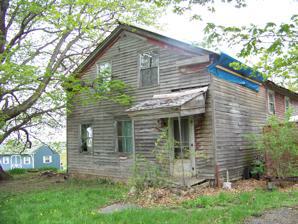
Building: Slocum and Hannah Howland House
Country: United States of America
Year built: 1830
Historic house in New York, United States Not to be confused with Slocum House (Vancouver, Washington) . United States historic place Slocum and Hannah Howland House U.S. National Register of Historic Places Show map of New York Show map of the United States Location 1781 Sherwood Rd., Sherwood, New York Coordinates 42°45′47″N 76°37′21″W / 42.76306°N 76.62250°W / 42.76306; -76.62250 Built 1830 MPS Freedom Trail, Abolitionism, and African American Life in Central New York MPS NRHP reference No. 06000263 Added to NRHP April 12, 2006 The Slocum and Hannah Howland House is located at 1781 Sherwood Road in the hamlet of Sherwood in Cayuga County, New York . It was one of the most active Underground Railroad stations in New York. History Slocum Howland (1791-1881) was a Quaker, a notable abolitionist, a businessman, and owner of the Howland Cobblestone Store , also in Sherwood, New York. Slocum was married to Hannah Tallcott (1796-1867) and had three children together: William Howland , a member of the 106th New York State Legislature ; Emily Howland , a suffragette known for her work as a philanthropist and educator; and Benjamin. As a station on the underground railroad, Howland helped at least four African American families settle in the area and help many more escape to Canada . He worked closely with William Lloyd Garrison and the American Anti-Slavery Society and established schools for African Americans. The house was added to the National Register of Historic Places in 2006. In 2016, the home collapsed due to neglect. See also National Register of Historic Places listings in Cayuga County, New York References